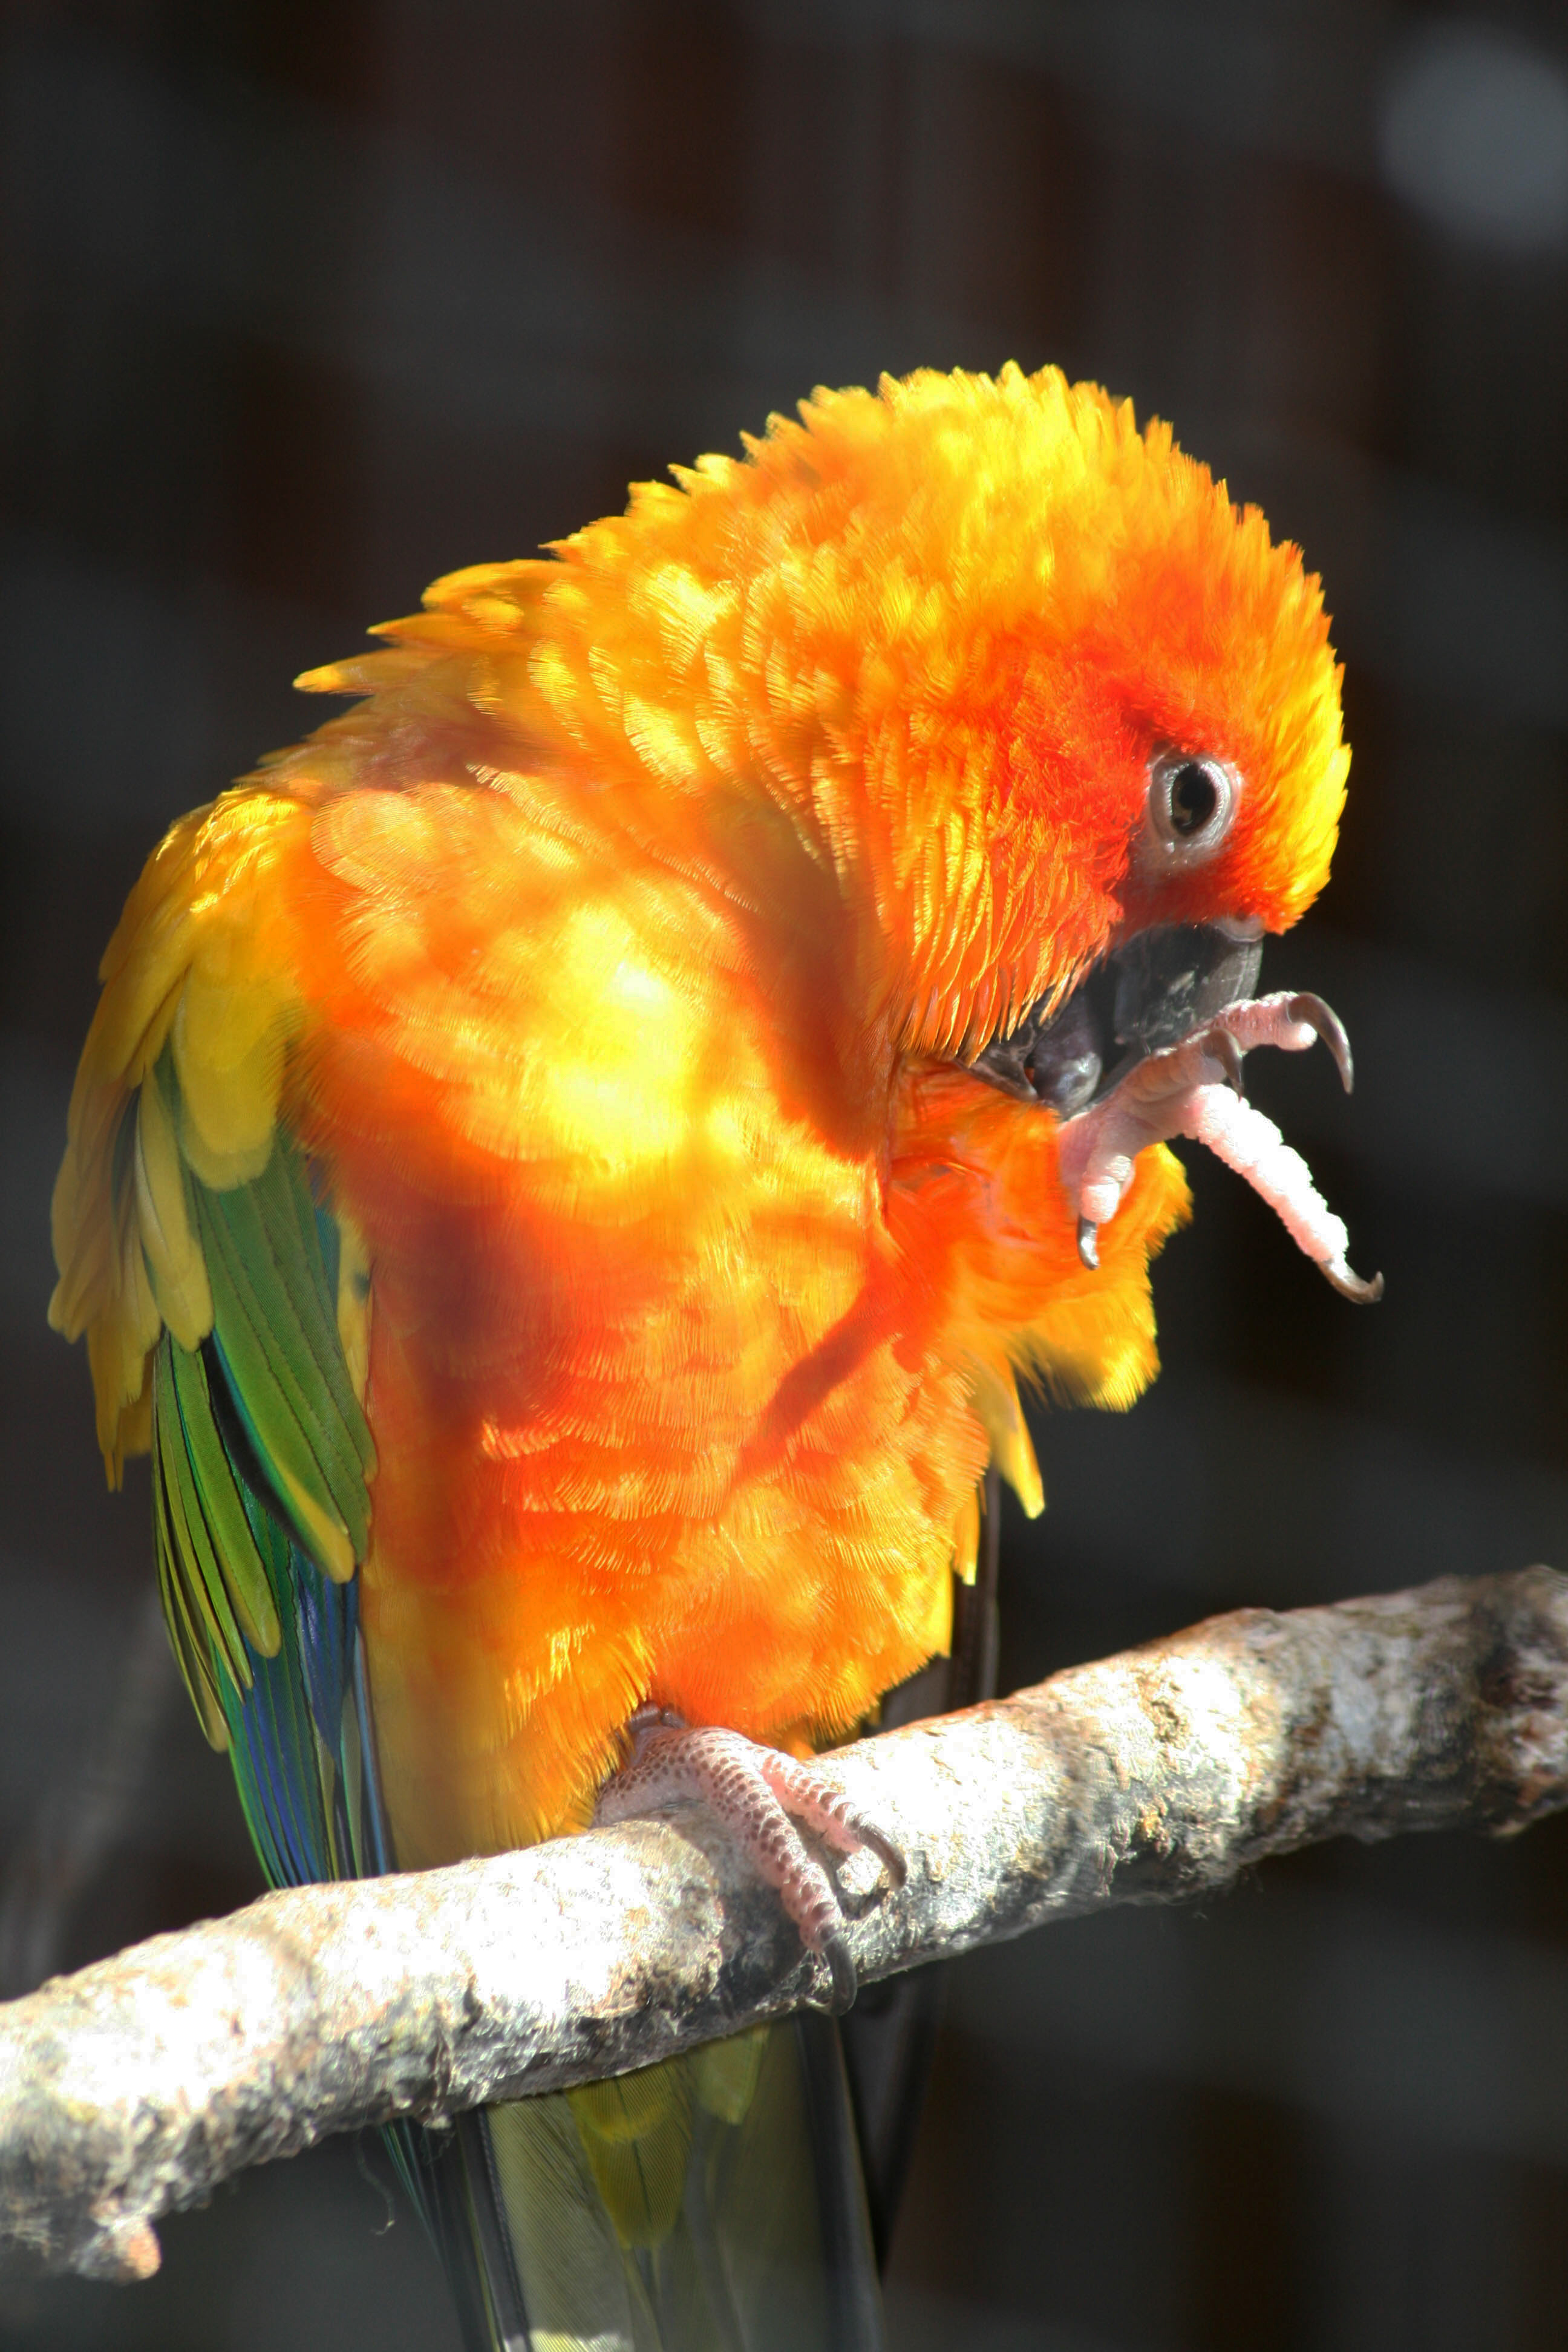
bird, eye, beak, organism, orange, parrot, feather, plant, wing, tail, petal, twig, close up, perching bird, flowering plant, wildlife, macaw, songbird, macro photography